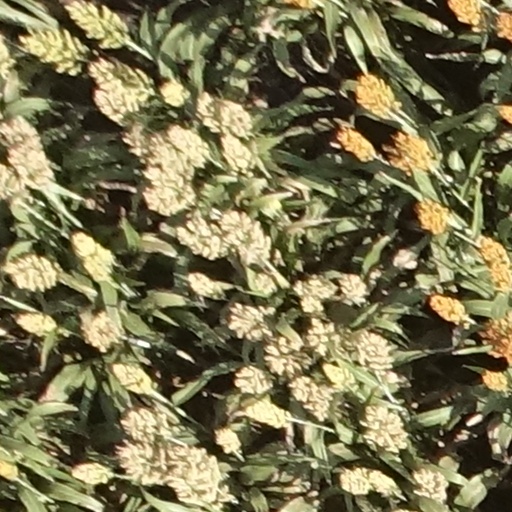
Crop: sorghum